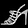
Label: Sandal